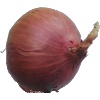
Label: Onion Red 1